Sterling (marque)

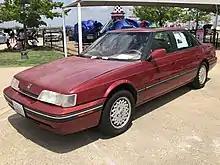
1991 Sterling 827 SL

Sterling was a brand name of automobiles marketed in the United States and Canada by Austin Rover Cars of North America (later renamed Sterling Motor Cars), a division of the Rover Group company of the United Kingdom. It was sold in North America from 1987 to 1991, during which time Rover was in collaboration with Honda of Japan. Models sold were the Sterling 825, Sterling 827 and a limited production Sterling Oxford Edition based on the 827.